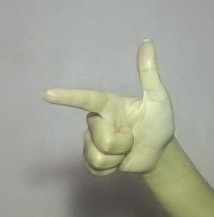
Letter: yaa